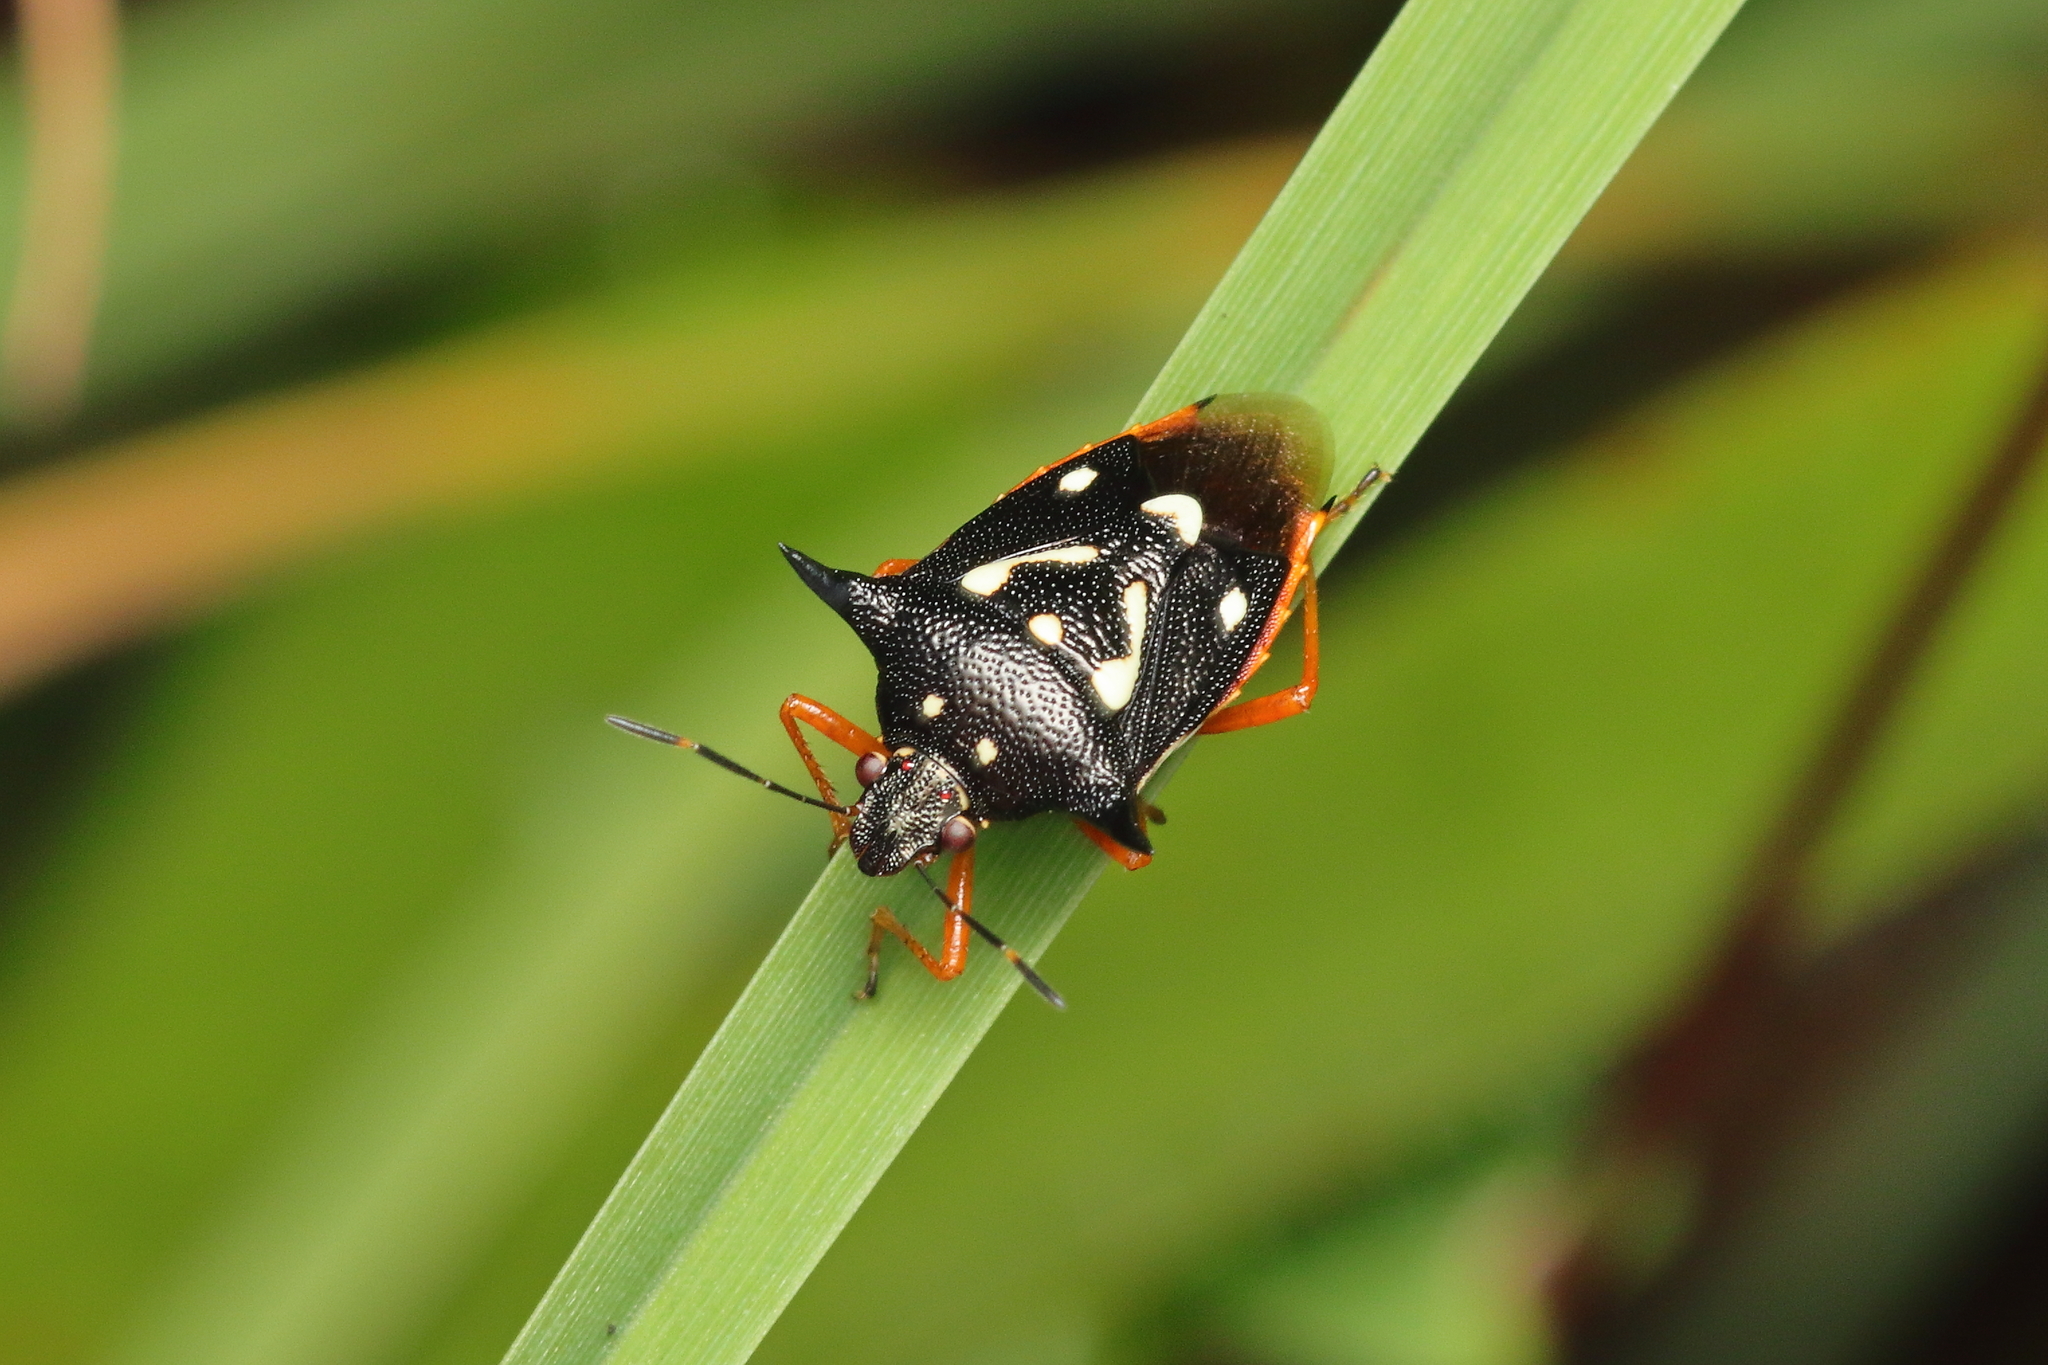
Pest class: stink_bug